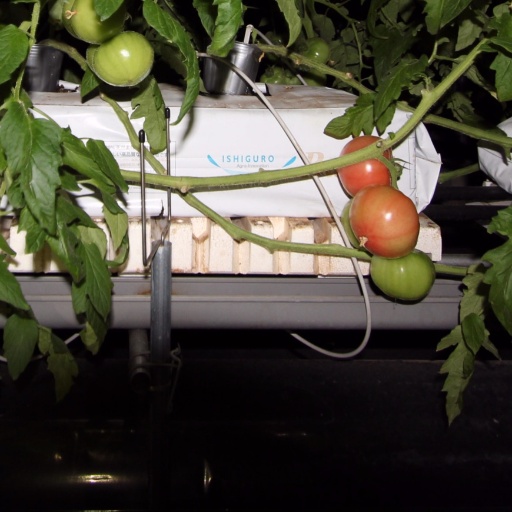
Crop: tomato